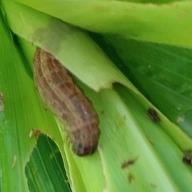
Crop: Maize
Condition: spodoptera-frugiperda-p